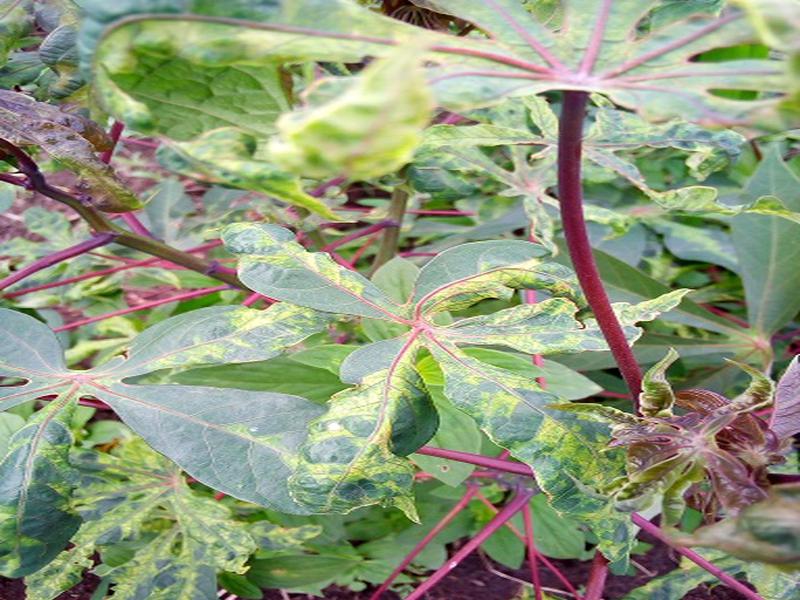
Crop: cassava
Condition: mosaic_disease